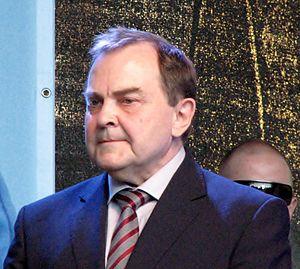
Le gouvernement Siimann est le gouvernement de la république d'Estonie entre le 17 mars 1997 et le 25 mars 1999, durant la VIIIᵉ législature du Riigikogu.